Ciudad Obregón

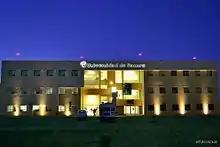
University of Sonora Campus Cajeme, Department of Health Sciences.

In the city there is also an important campus of the University of Sonora, the [Instituto Tecnológico y de Estudios Superiores de Monterrey] (ITESM), La Salle University (ULSA), the University of the Valley of Mexico (UVM), the State Normal School of (ENEE), the Instituto Tecnológico Superior de Cajeme (ITESCA), the Universidad Tecnológico del Sur de Sonora (UTS), among others.